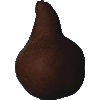
Label: Pear Kaiser 1